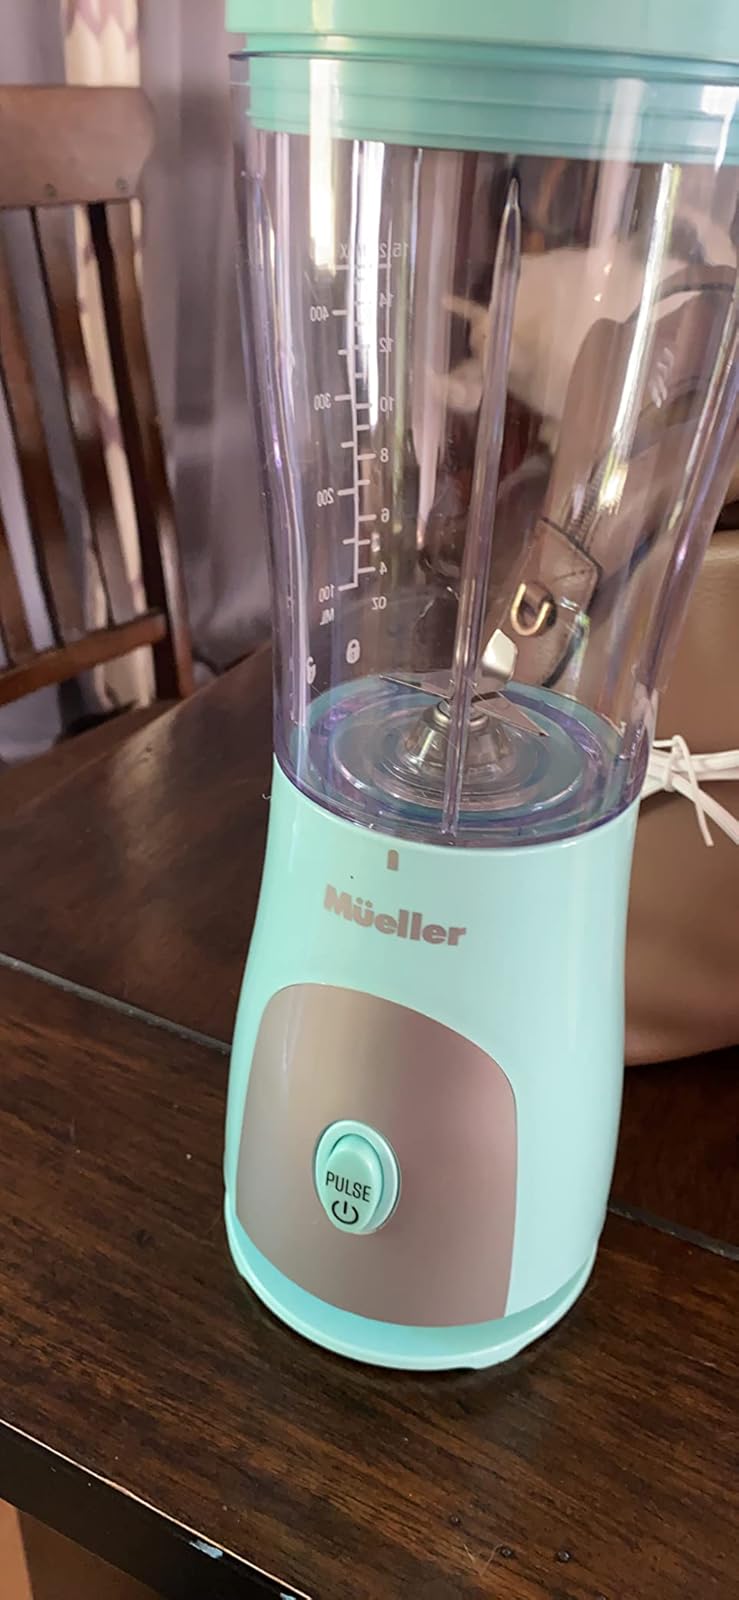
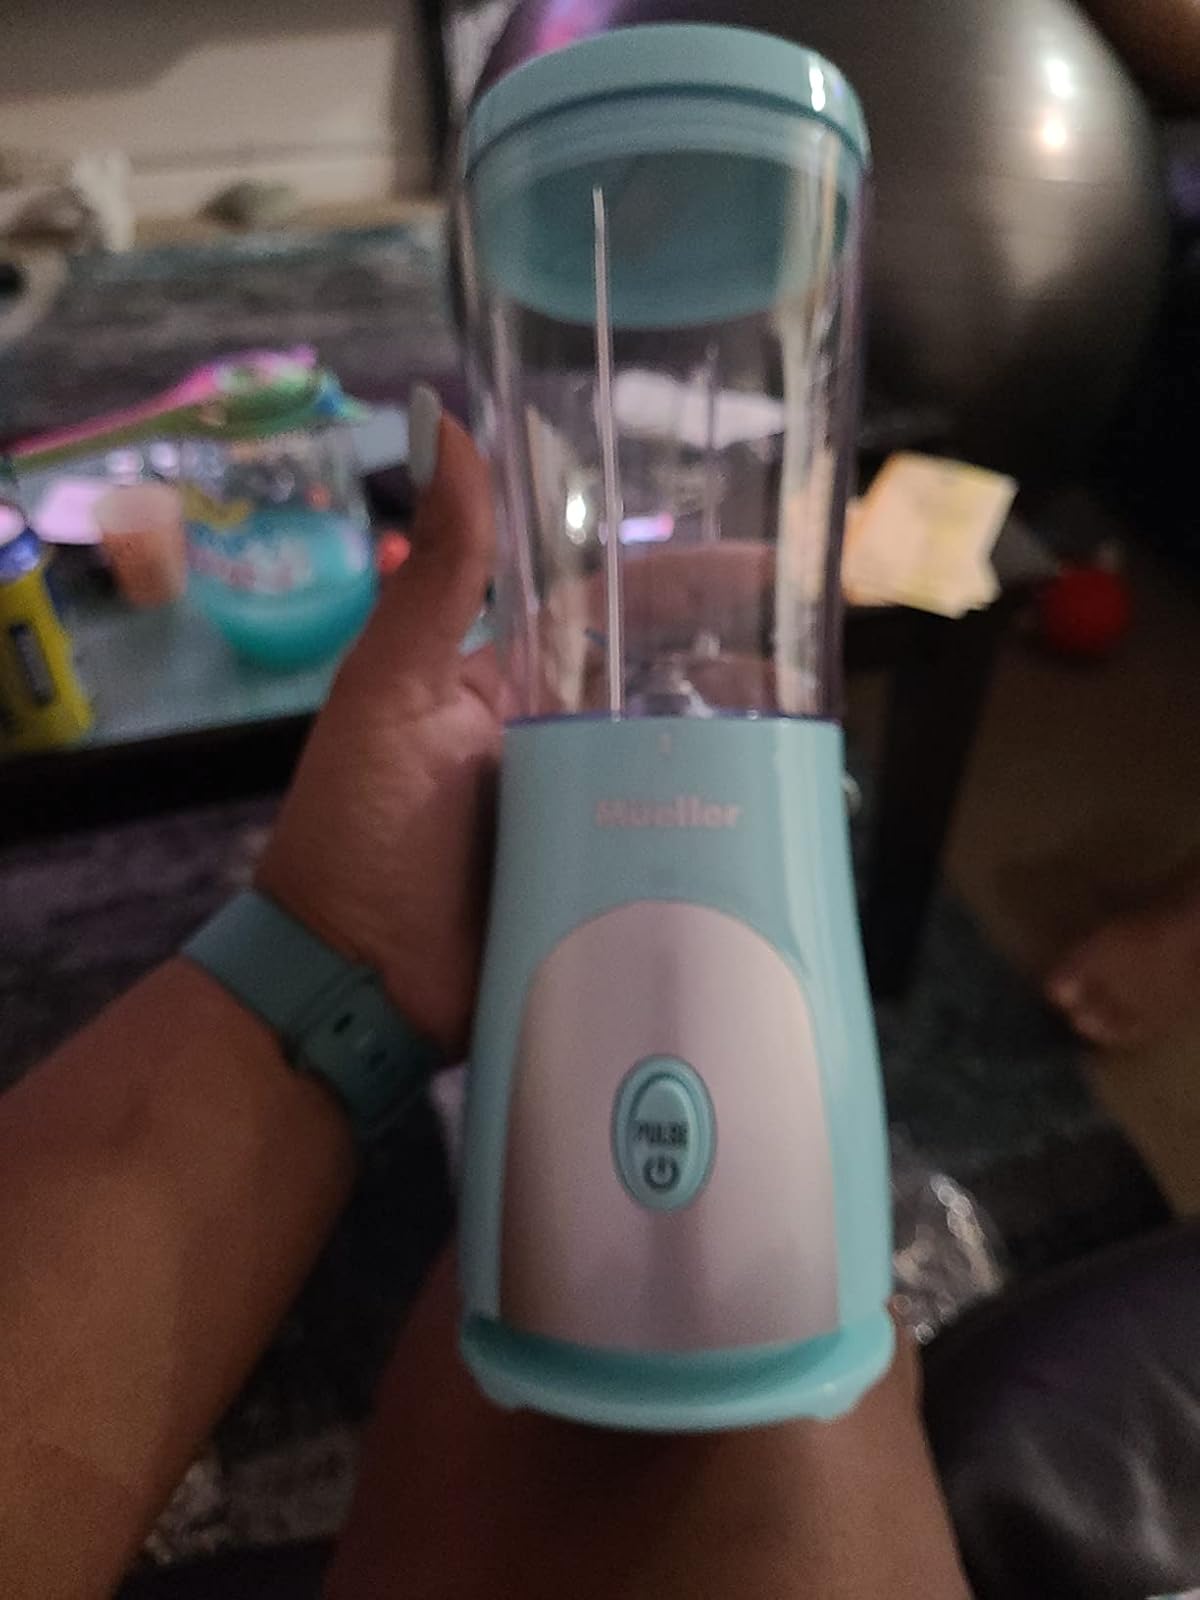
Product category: items_blender
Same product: yes